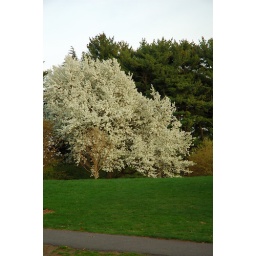
That sand pear. You can't even make out a smaller tree in foreground...again with the depth of field.